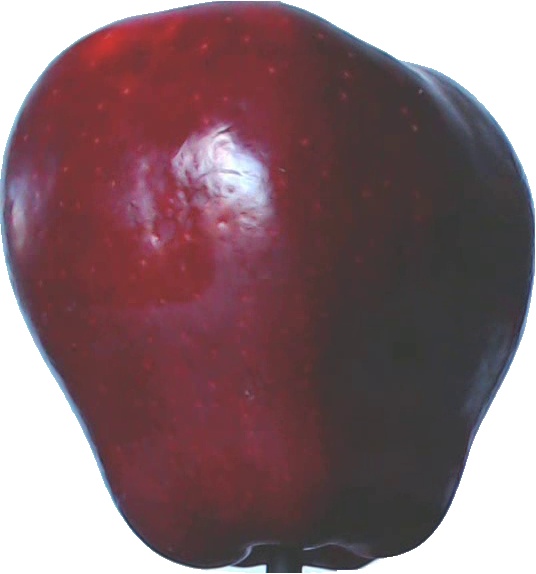
Label: apple_red_delicios_1